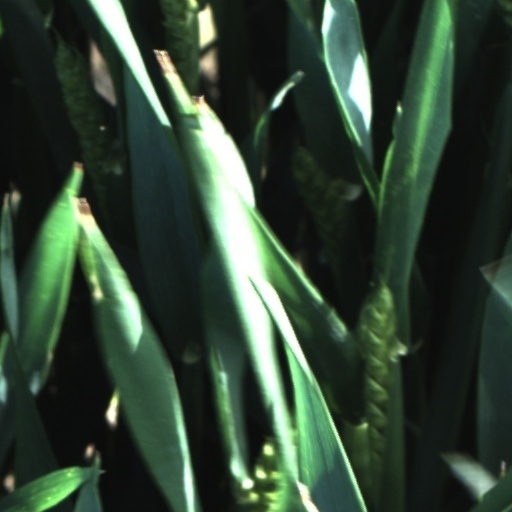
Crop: wheat